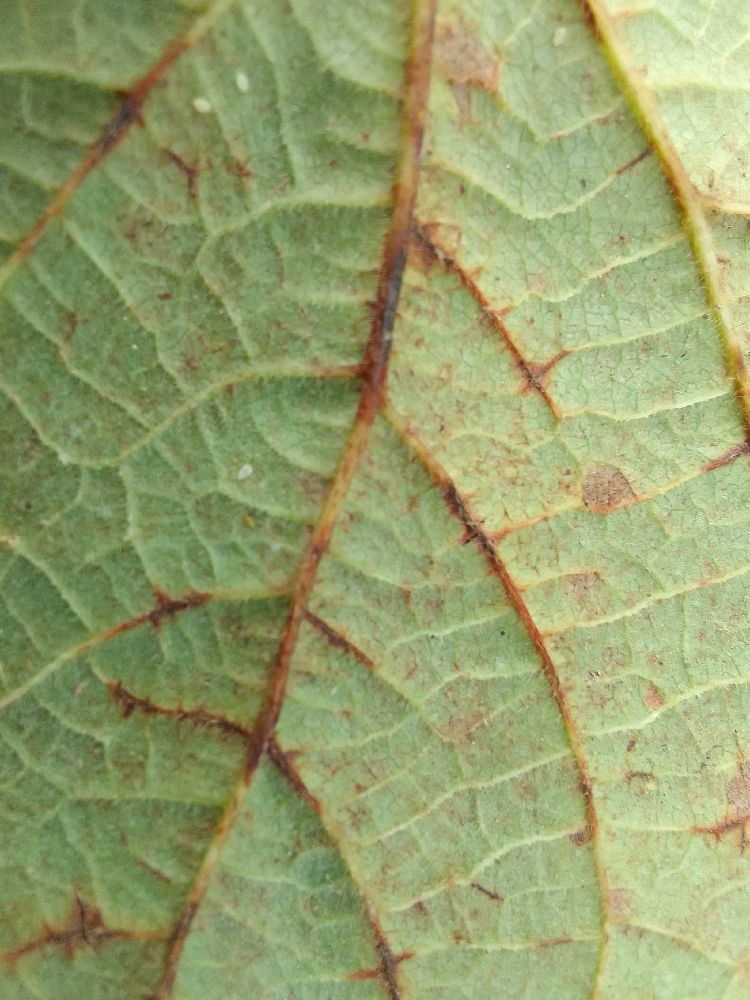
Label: anthracnose